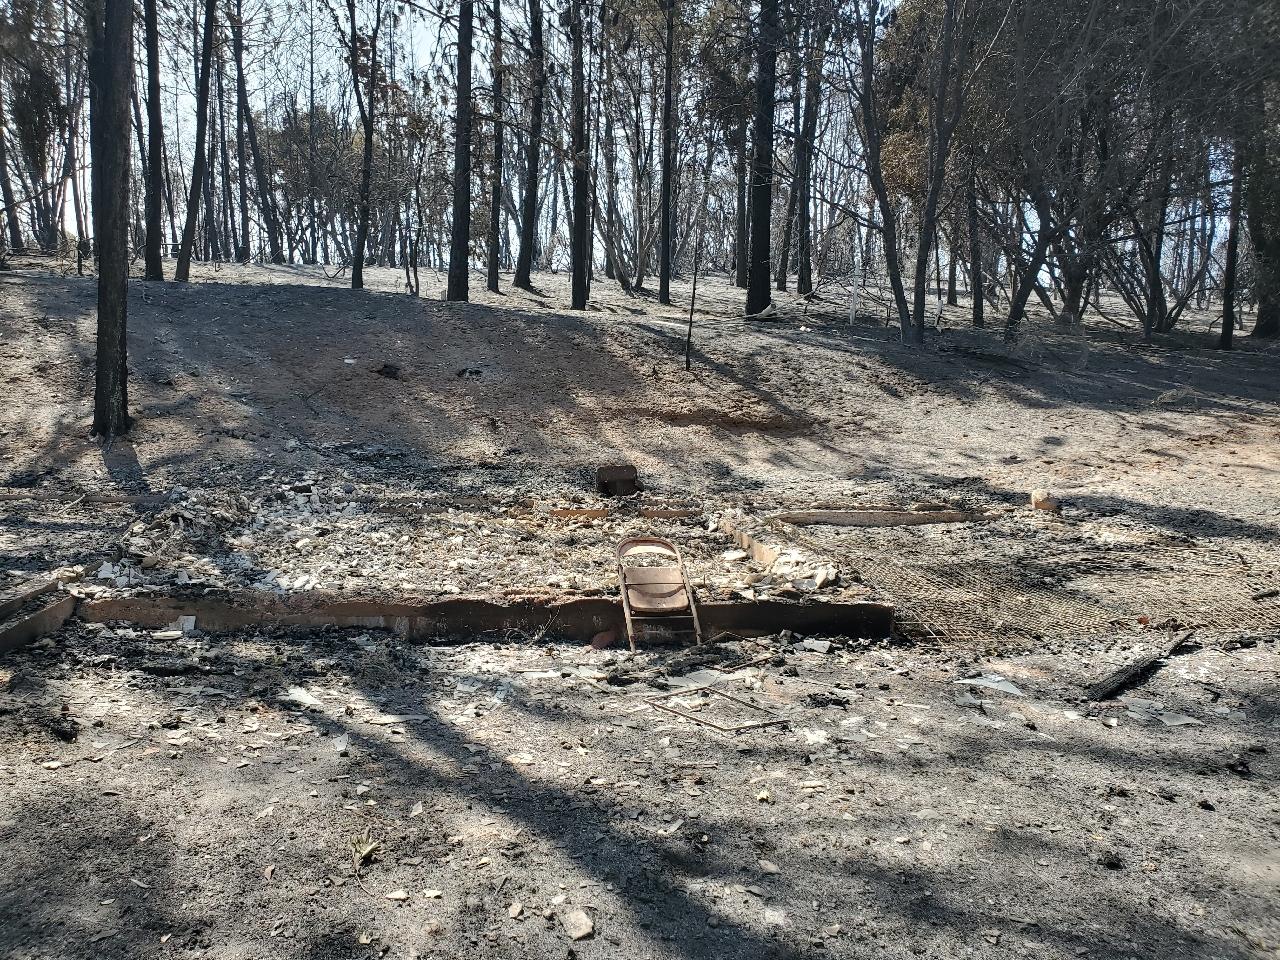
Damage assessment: destroyed